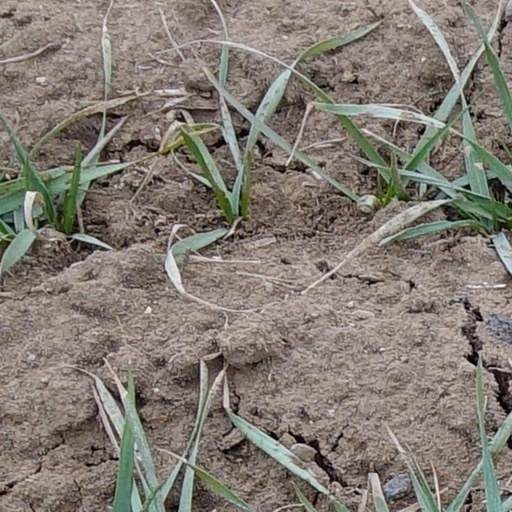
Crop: wheat